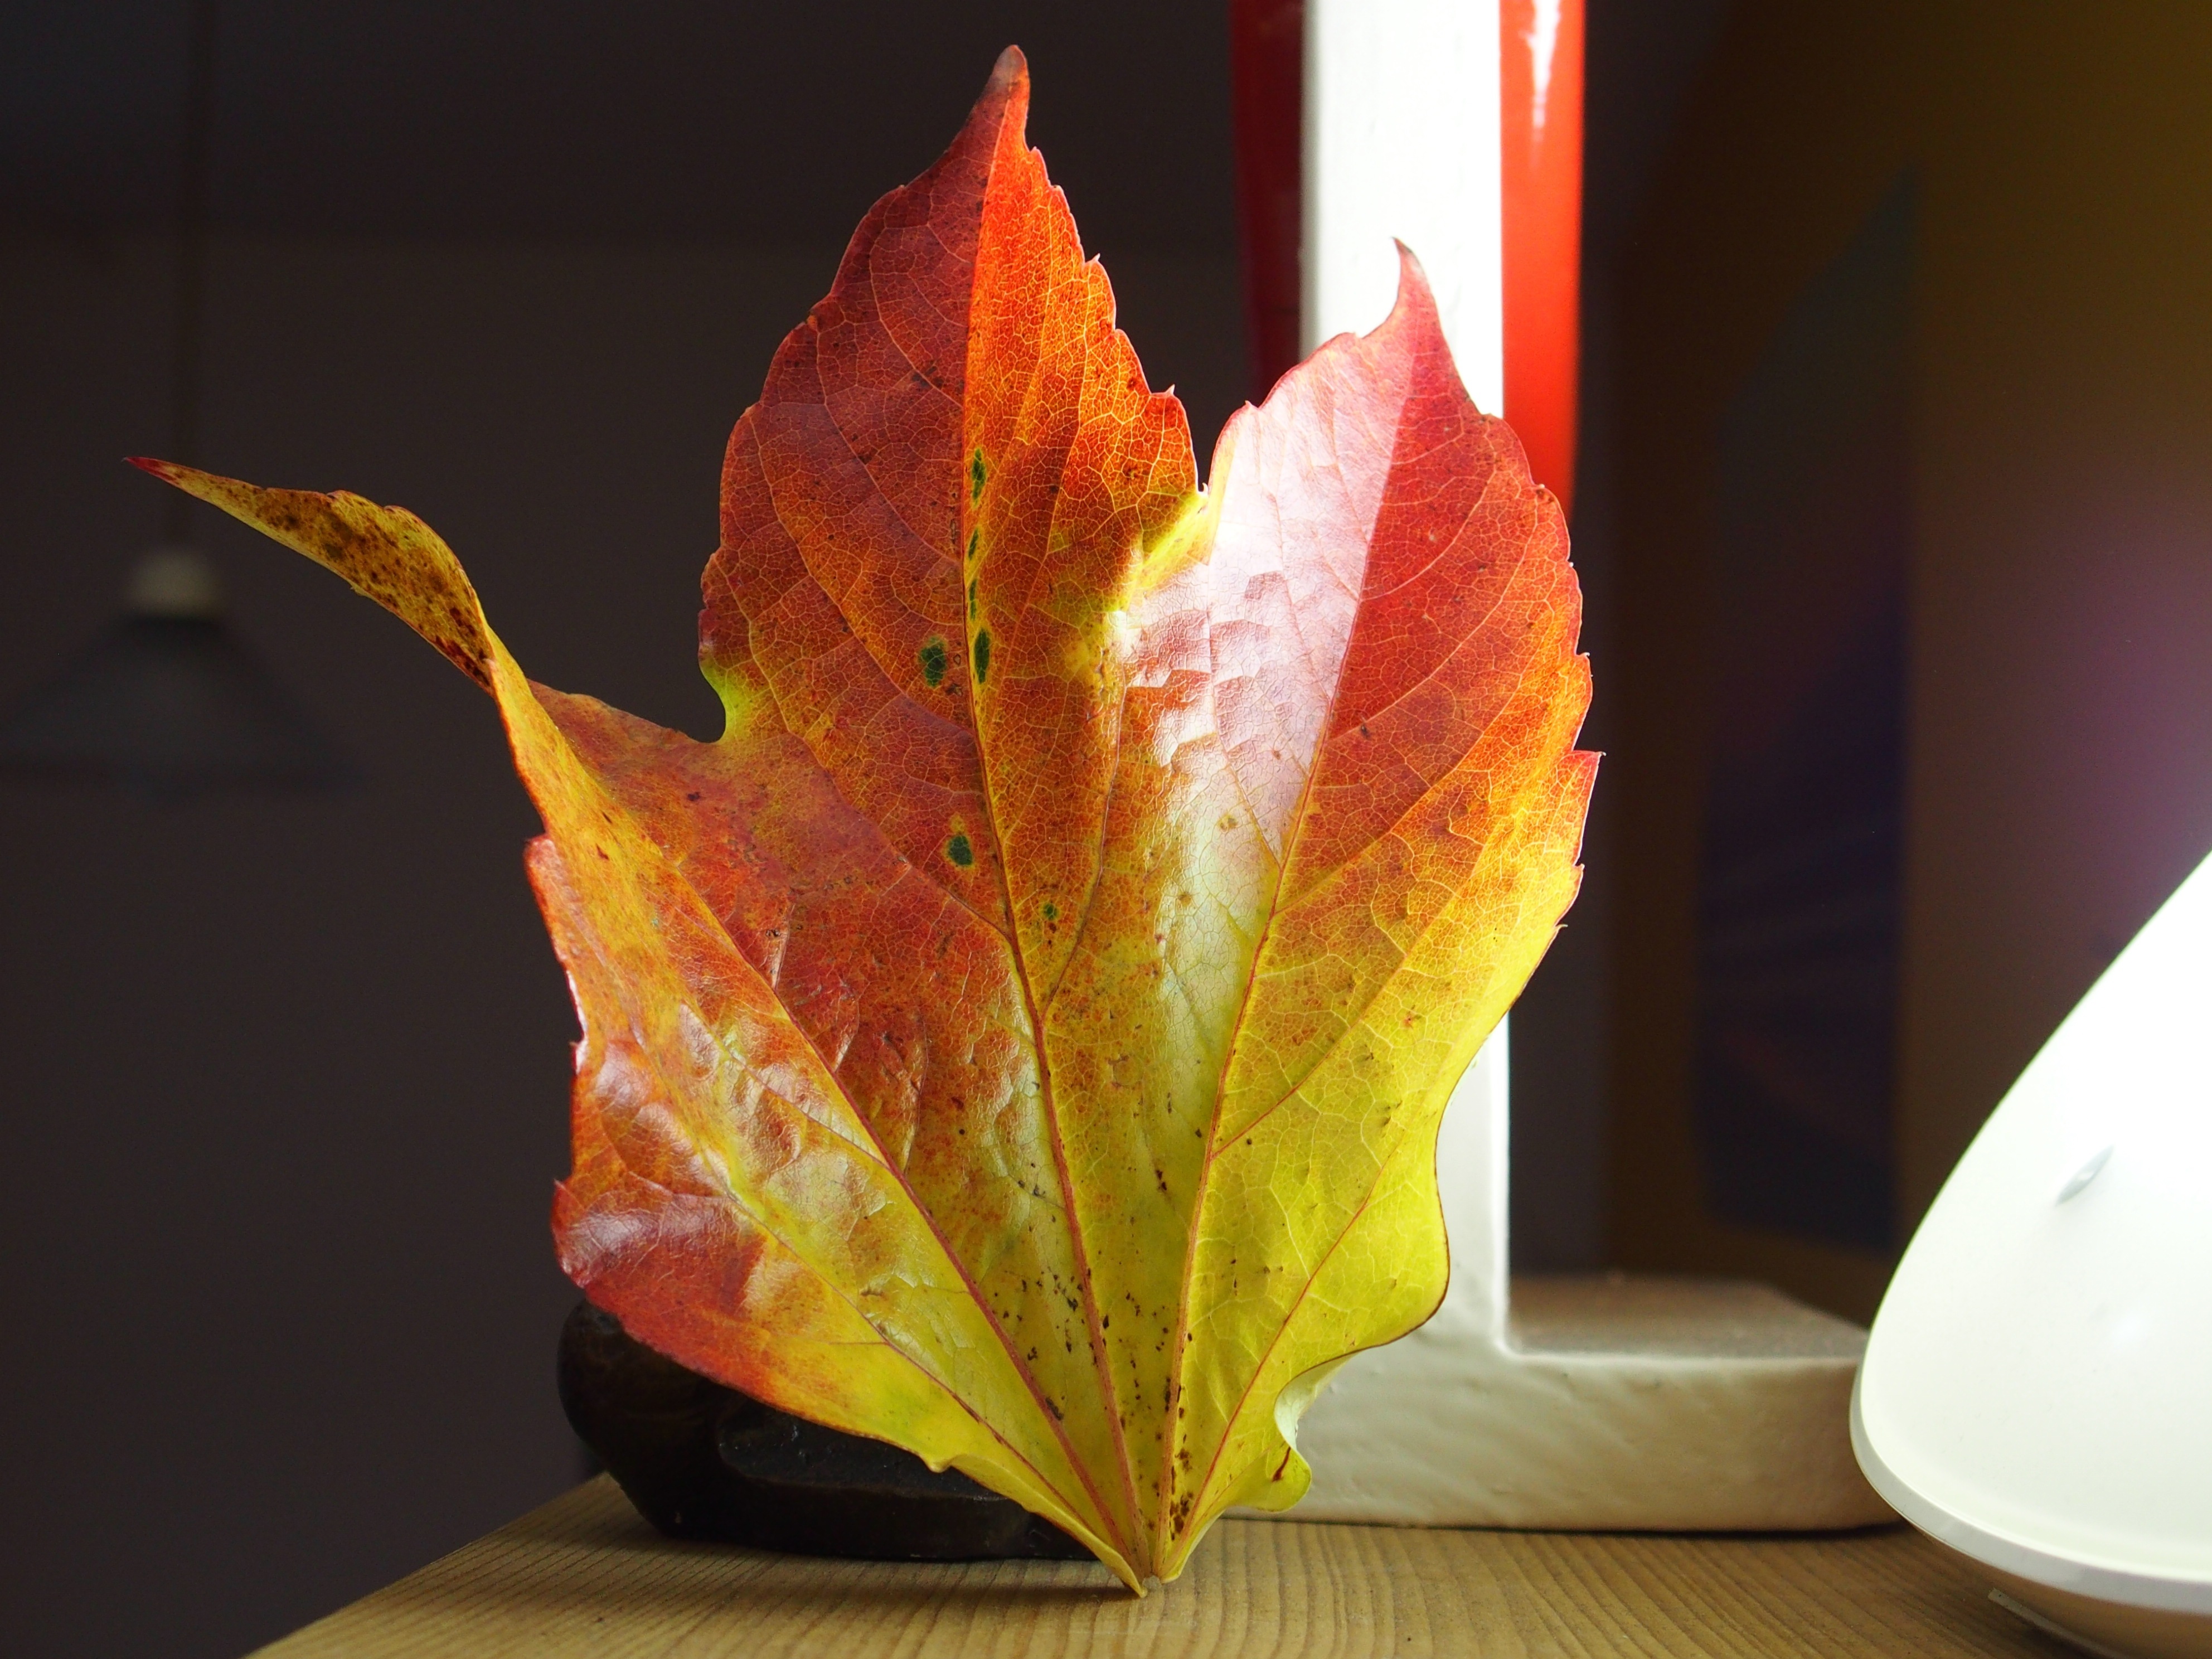
plant, leaf, flower, petal, red, color, autumn, colorful, yellow, flora, season, maple leaf, art, macro photography, flowering plant, land plant